2016 World RX of Argentina

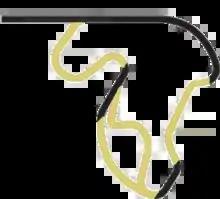
World RX layout of Autódromo Municipal Juan Manuel Fangio

The 2016 World RX of Argentina was the twelfth and final round of the third season of the FIA World Rallycross Championship. The event was held at the Autódromo Municipal Juan Manuel Fangio in Rosario, Santa Fe.